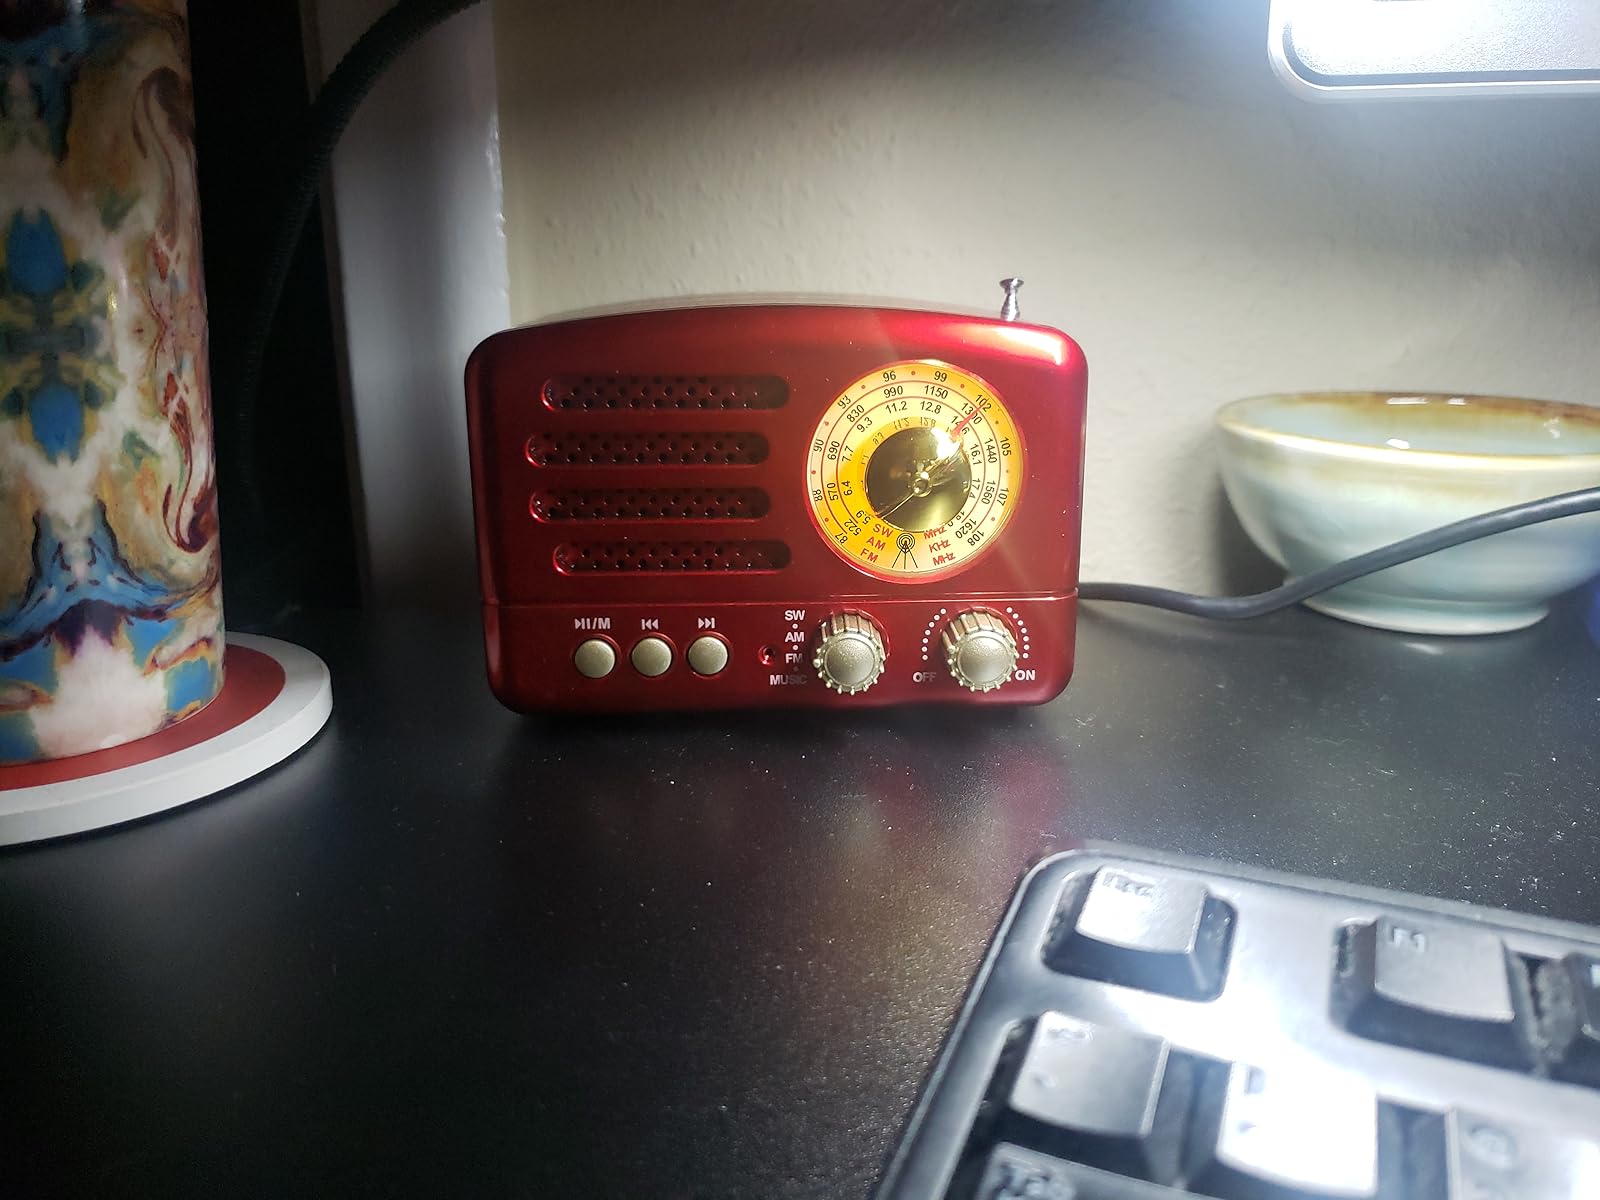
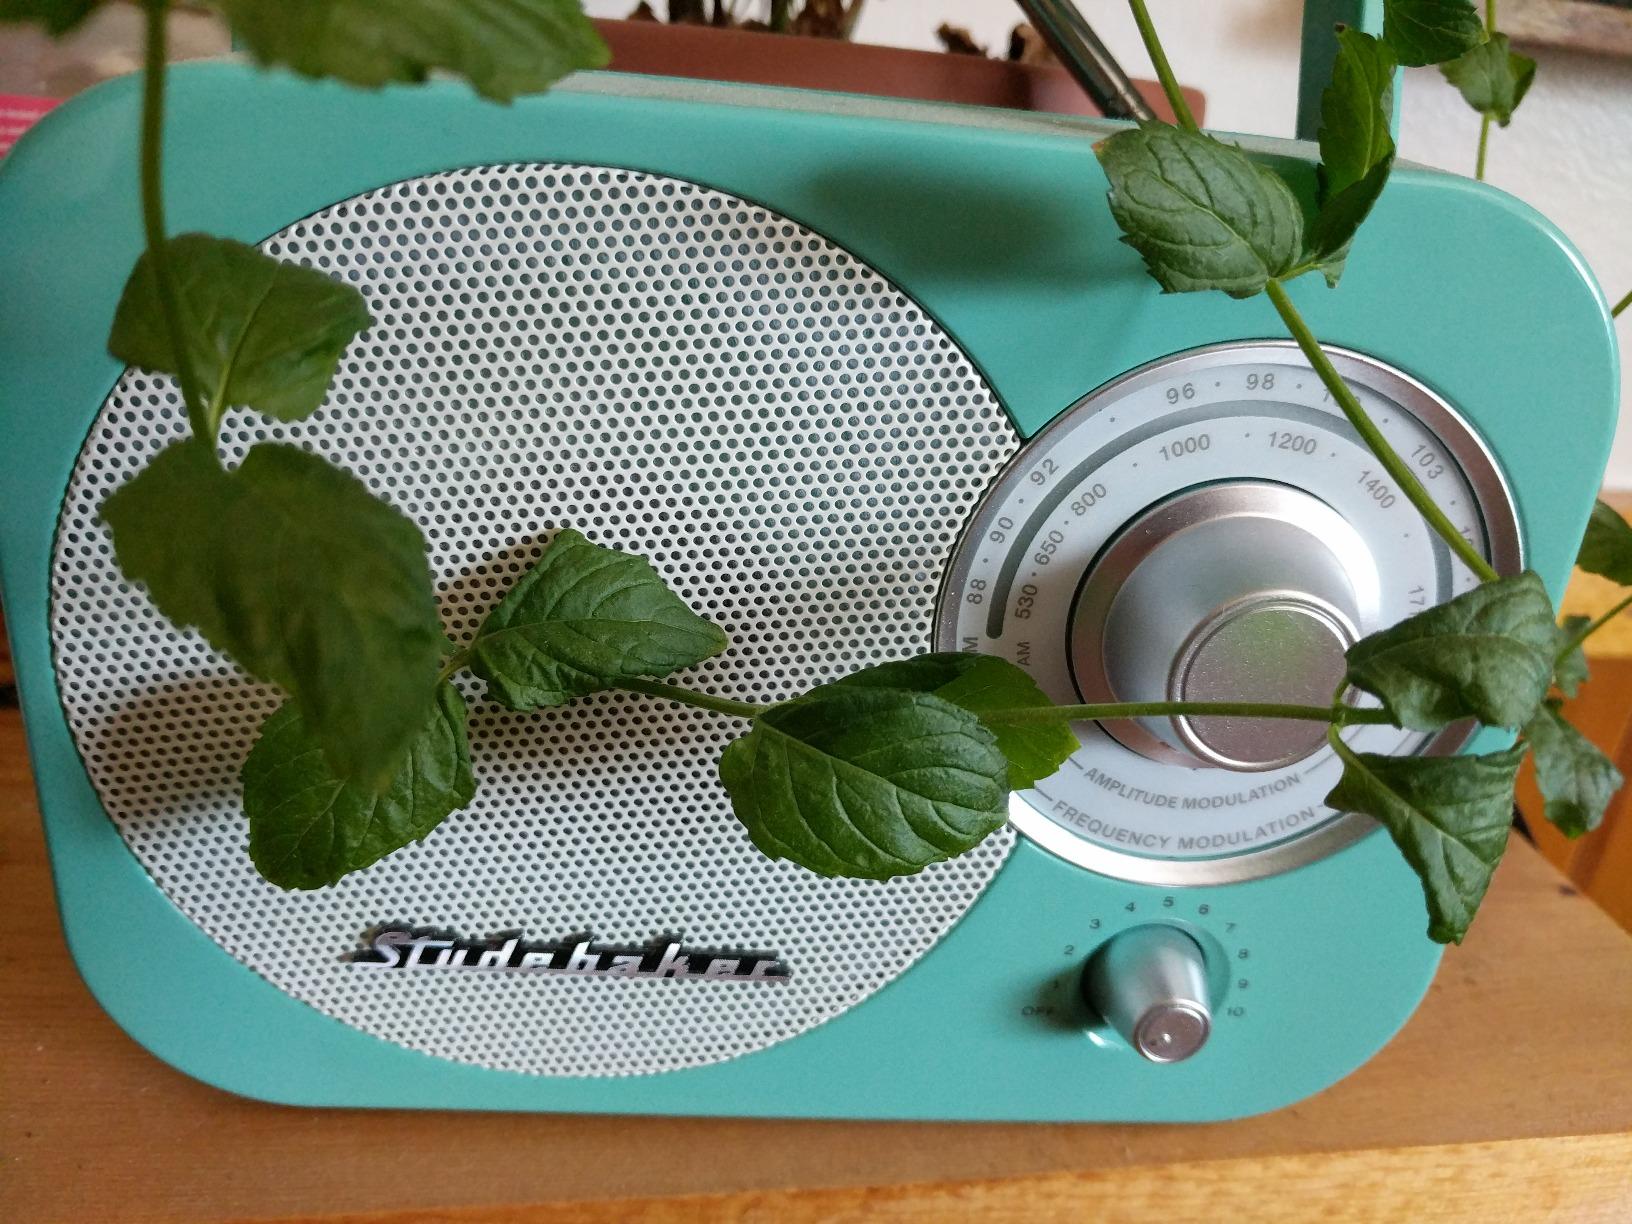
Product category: radio
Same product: no